Briskeby Stadion

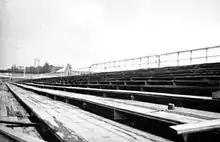
The venue's terraces in 1945

The venue was estimated to cost . Financing included a grant from NFF, from the municipality and from the club. The rest was secured through various charity events, 320 of 1,500-man-days being volunteer work and a loan from NFF. Construction in 1934 consisted of removing of earthwork and laying sewer pipes. The following year, of rock was blasted and the pitch was sown on 3 and 4 September. Construction of the terraces and dressing rooms took place in 1936. Work was not concluded until the morning of the inauguration match on 28 June 1936, when the last fence was mounted. Briskeby was the first grass pitch in Hedmark and was inaugurated with a match against Lyn, who won 4–1. The venue cost , leaving the club with a debt of . The venue was awarded the 1938 Norwegian Football Cup final, which required additional upgrades, largely conducted through volunteer work.